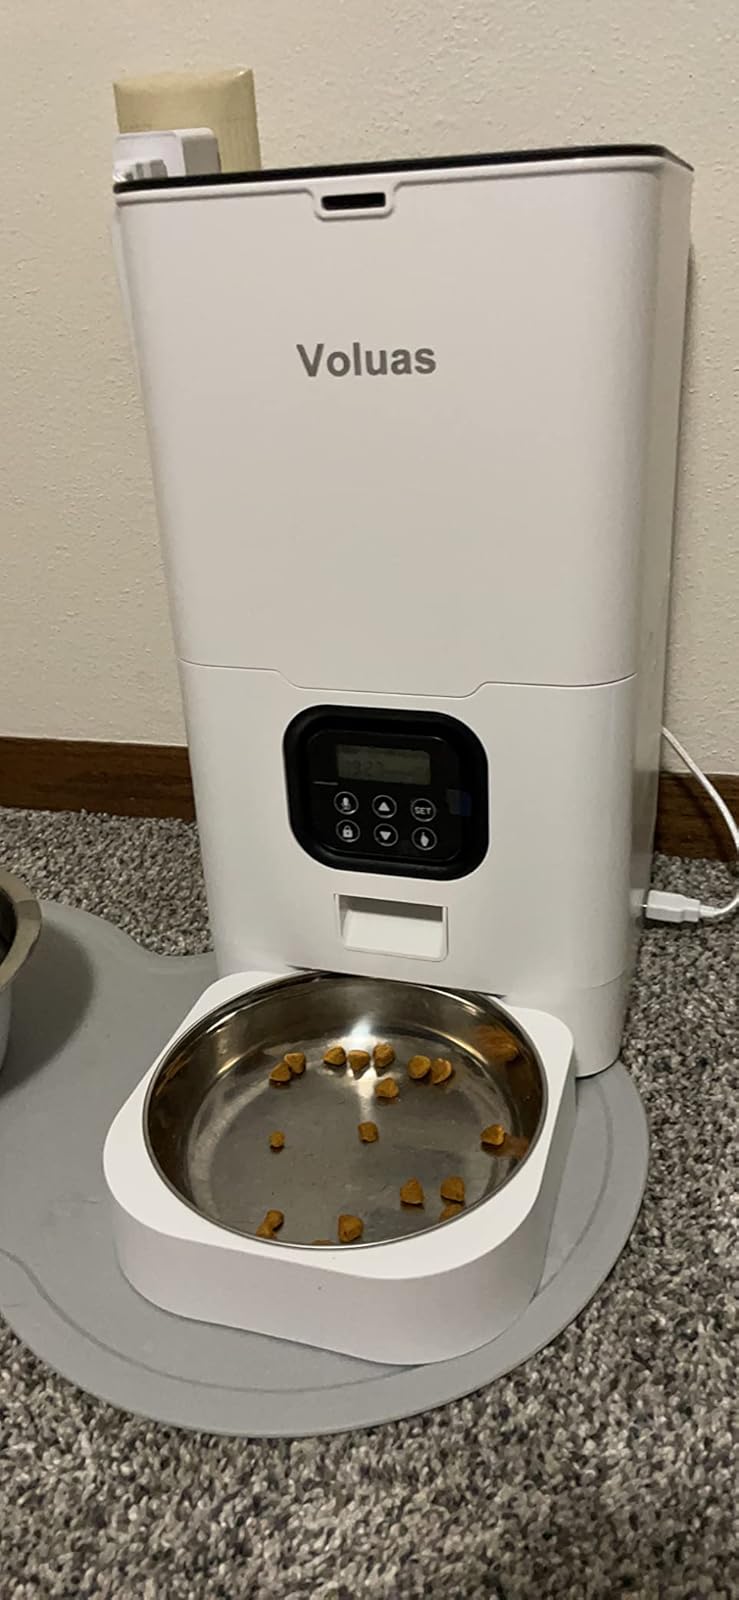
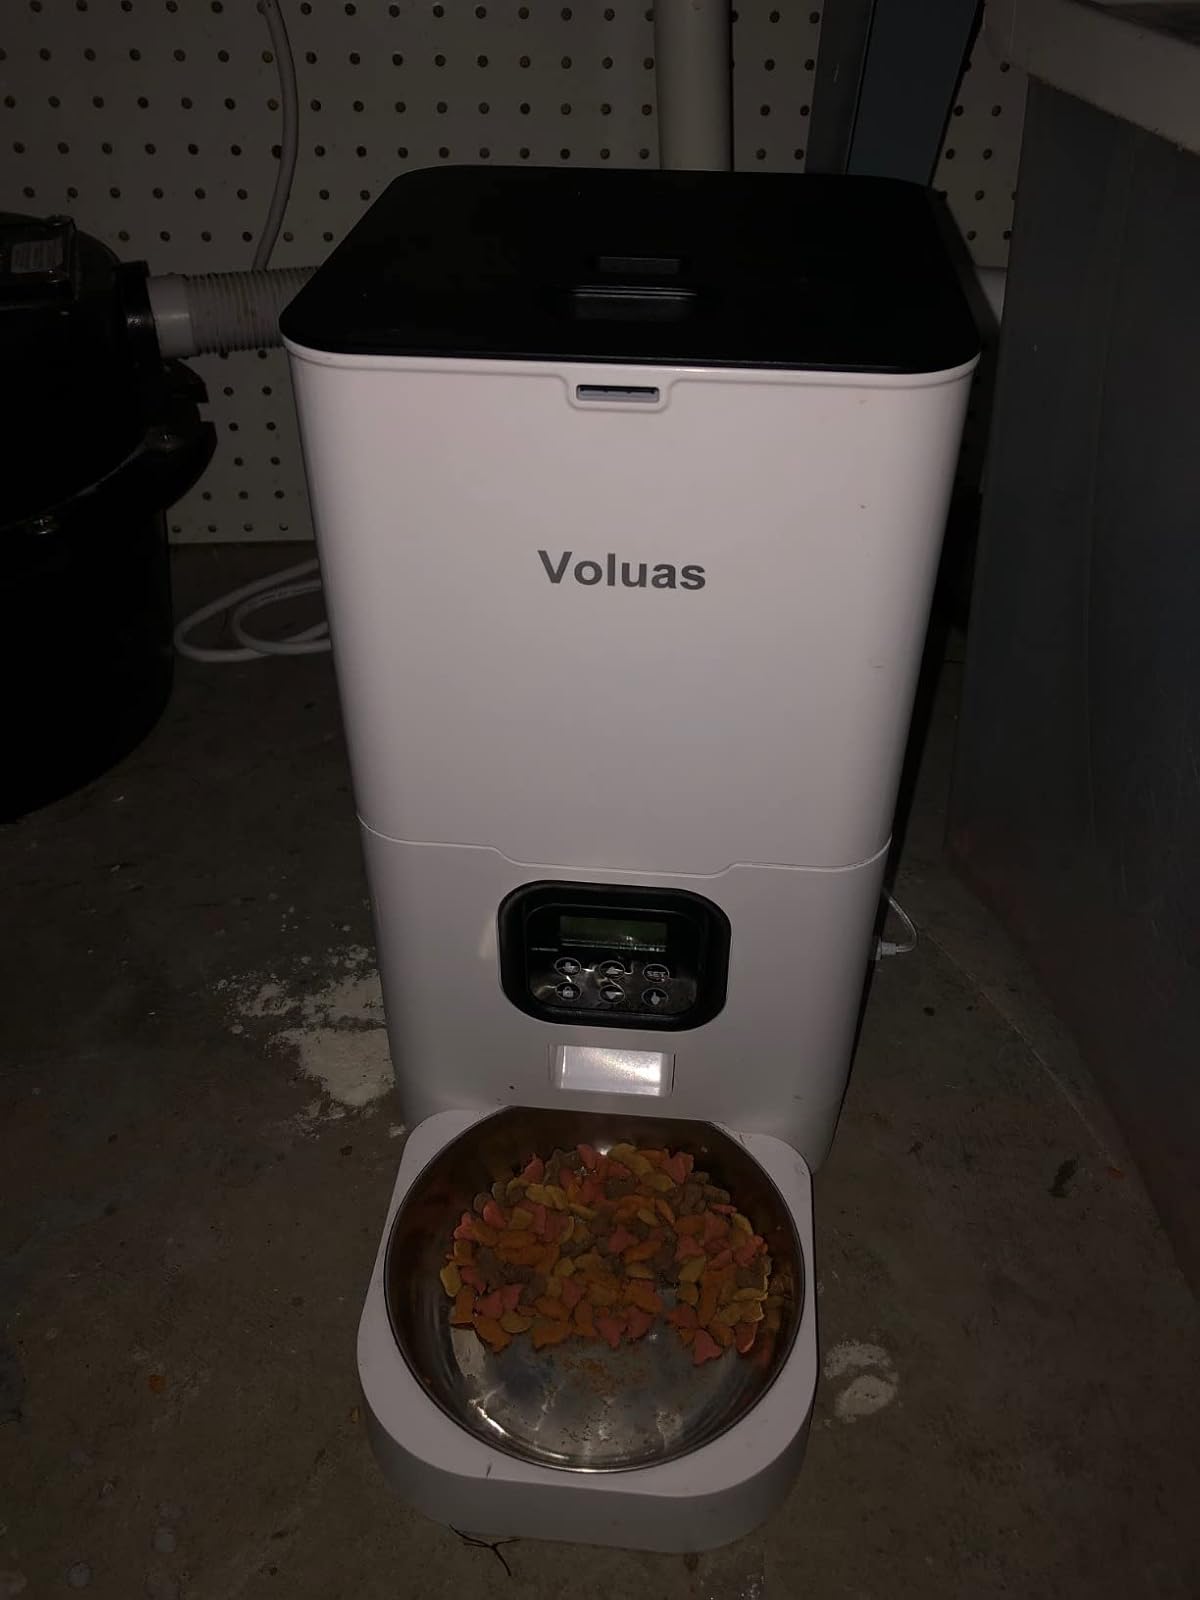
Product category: items_feeder
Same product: yes